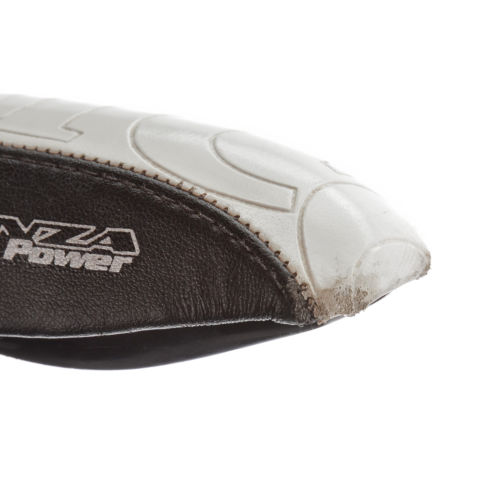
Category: bicycle